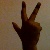
The image shows a hand gesture representing the number 3 in Indian Sign Language.